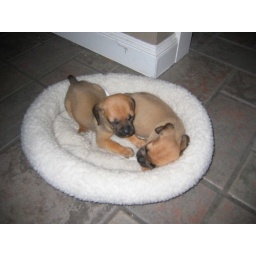
Sleepy sleepy. Napping in the cat bed - first night home.